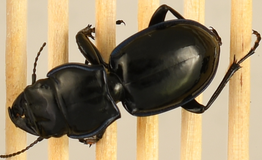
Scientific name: Pasimachus elongatus
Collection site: Central Plains Experimental Range NEON (CPER), plot CPER_006